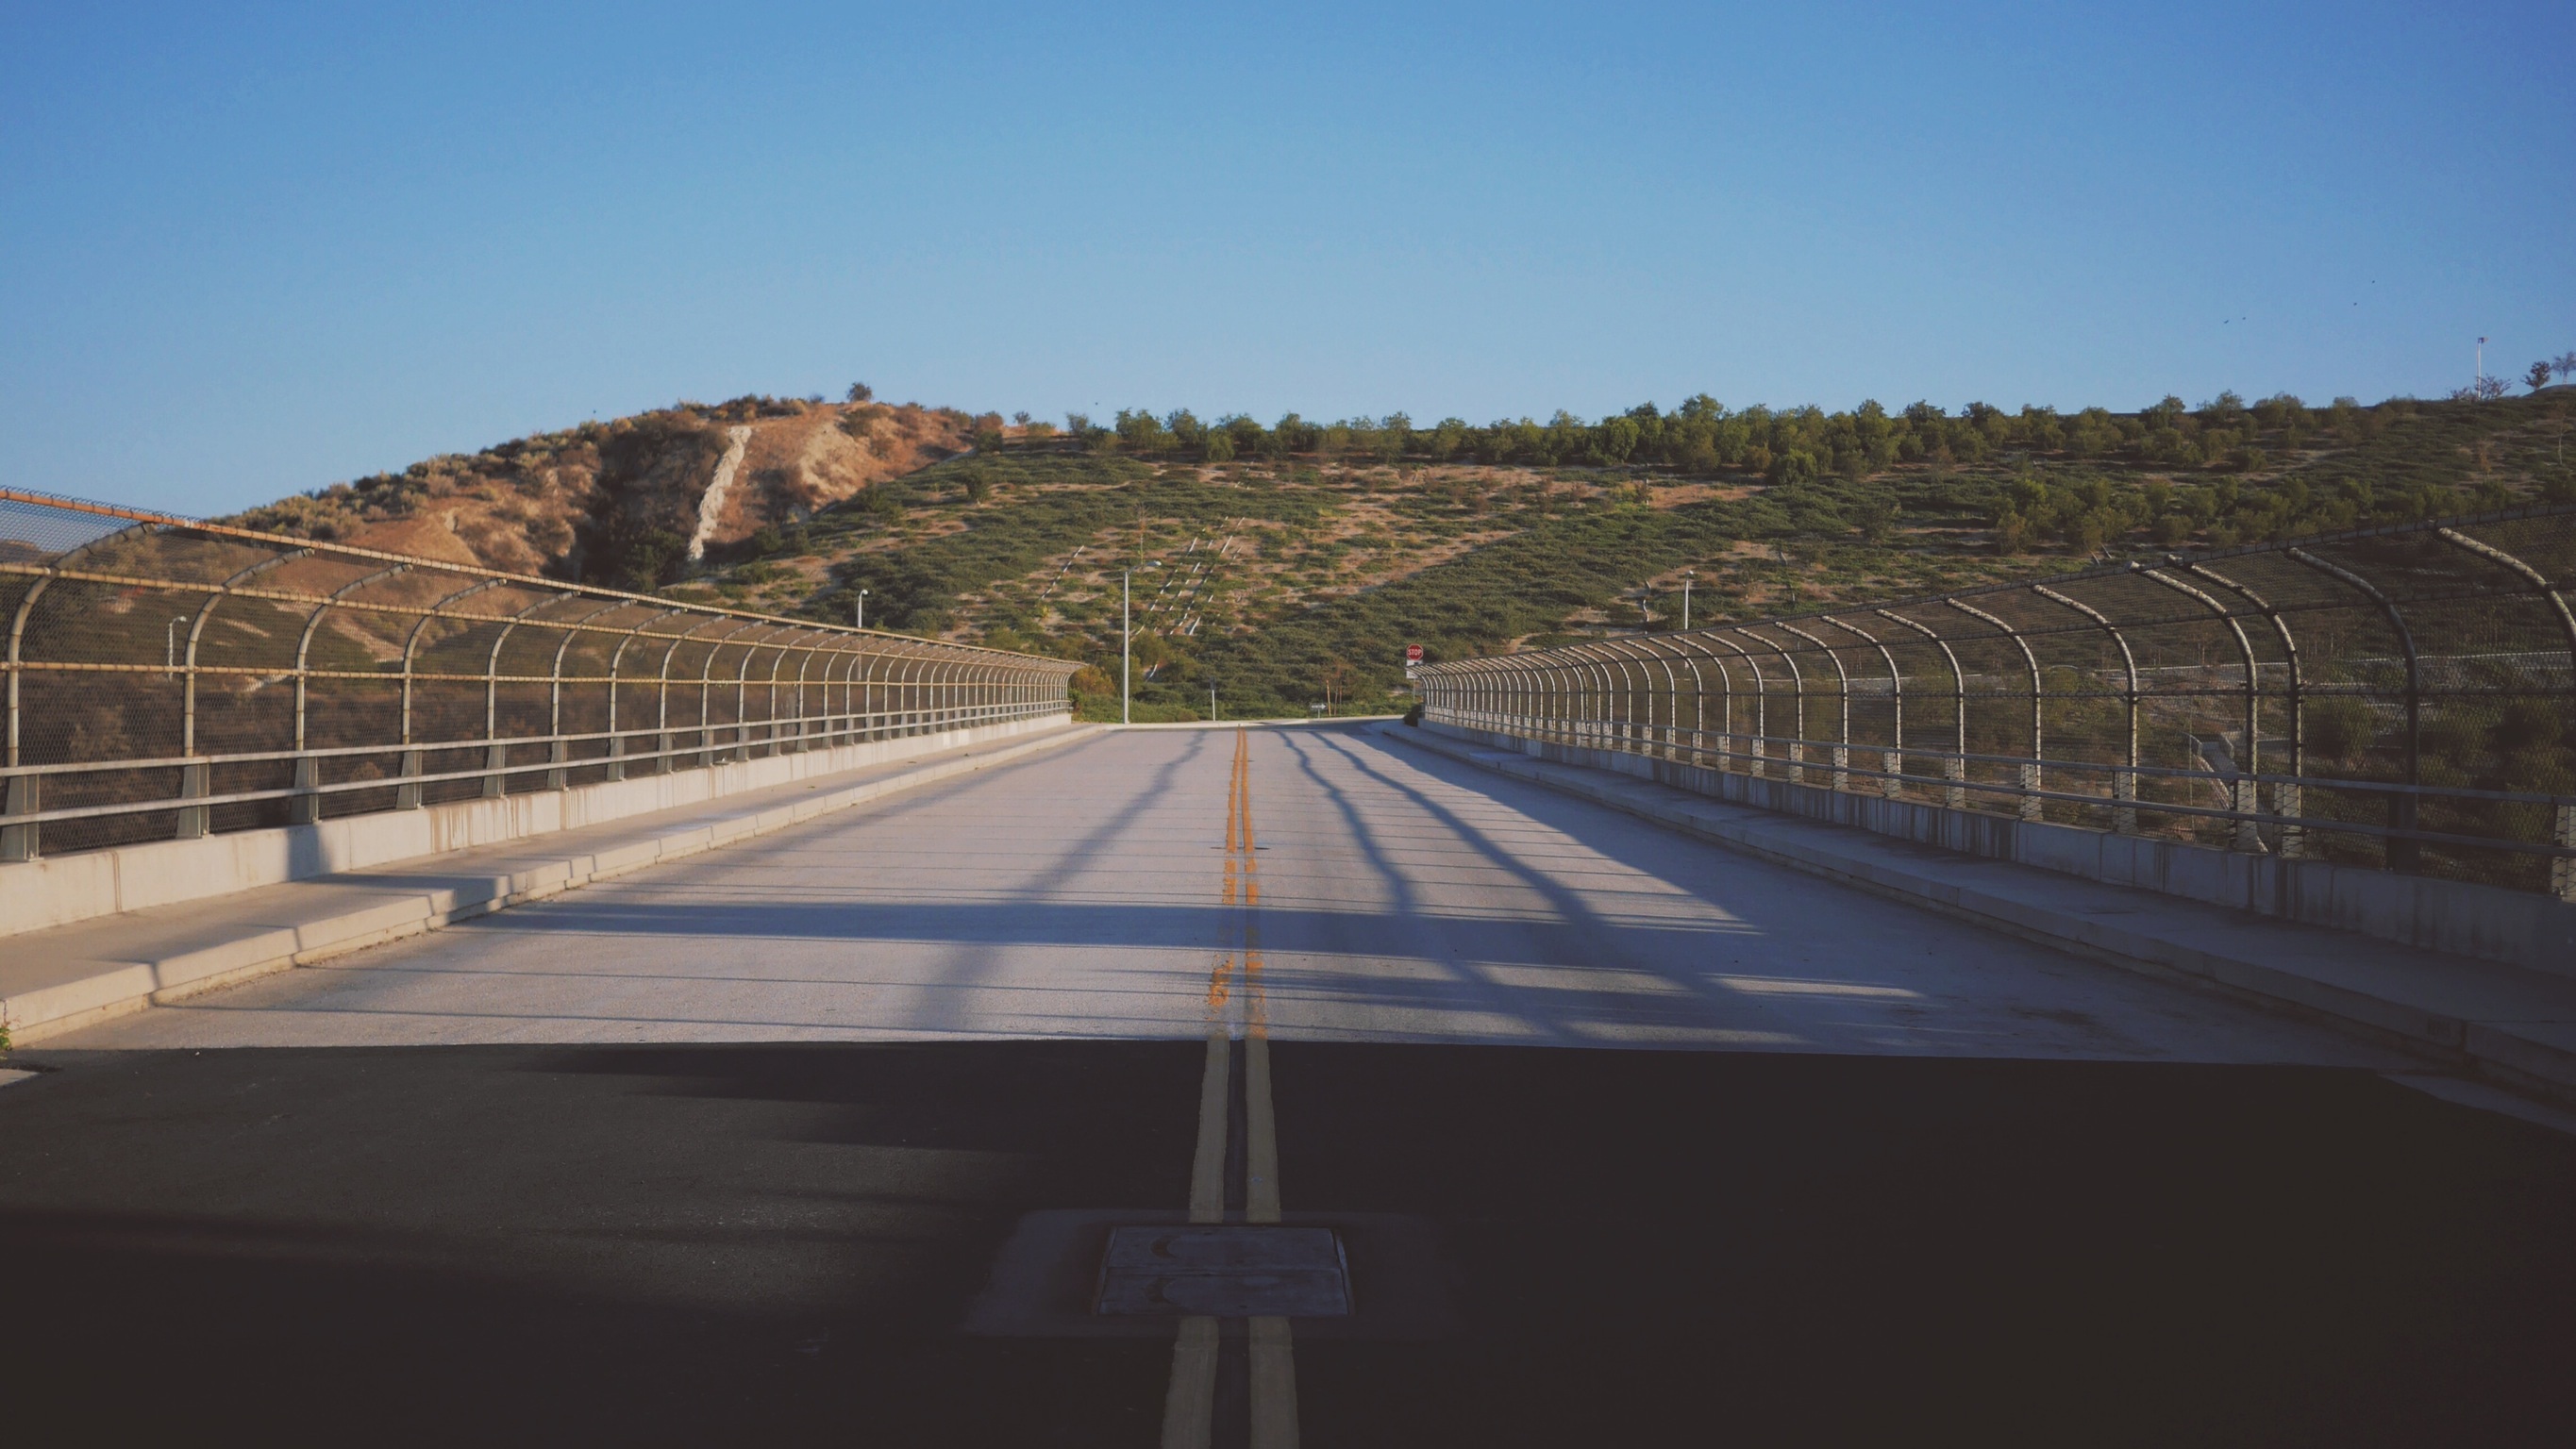
fence, road, highway, overpass, pavement, chainlink, stadium, hills, infrastructure, race track, controlled access highway